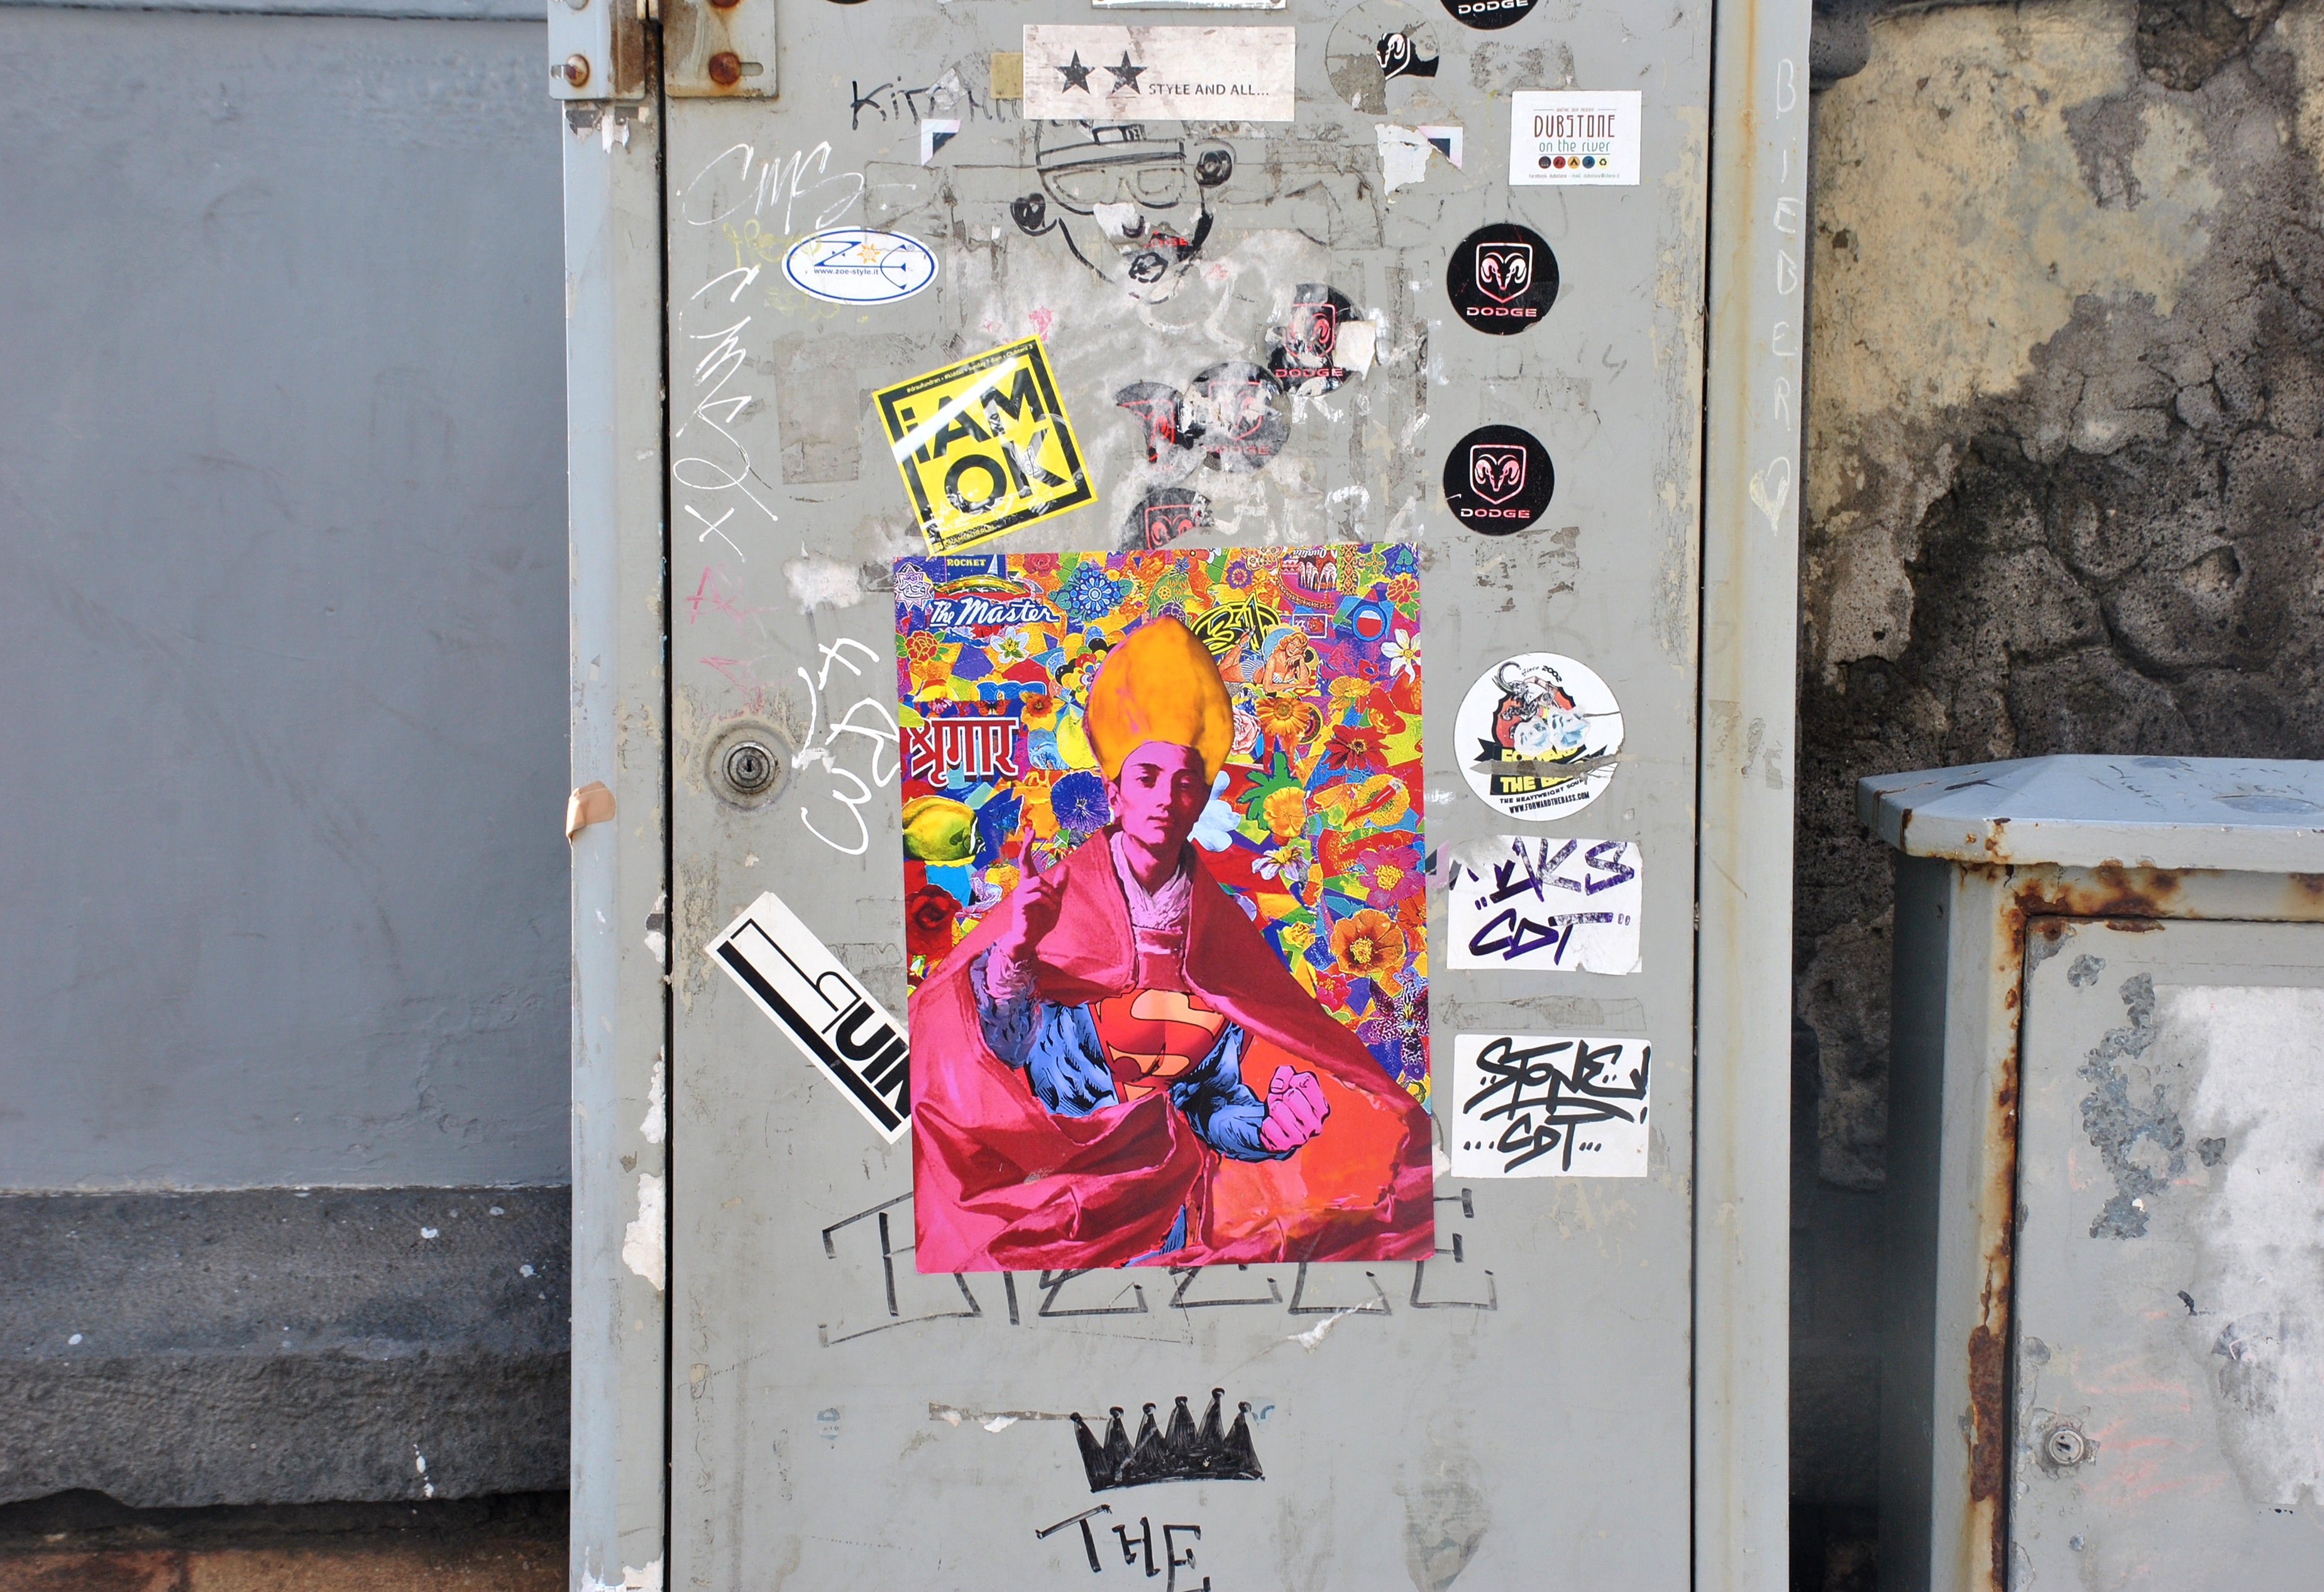
street, wall, color, graffiti, street art, art, mural, poster